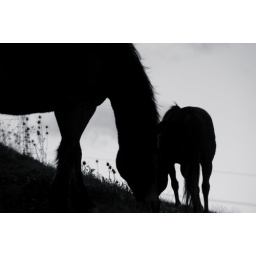
I hiked up horse hill in the late afternoon.